Figure-eight loop

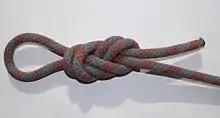
A well-dressed figure-eight follow-through after tightening

Often an additional strangle knot (which is half of a double fisherman's knot) "backup knot" is tied in the tail of the figure 8. This is not required for the knot's integrity during climbing, but could prevent ring-loading failure if belaying from the rope loop (instead of a dedicated belay loop). It also ensures that adequate tail length has been included, and gets excess tail out of the way. If the finish knot is not included, the tail should be 4 to 8 inches long. The tail can also be tucked back into the knot, called a "Yosemite finish" or "Yosemite tuck". This holds the bottom loop open, making the knot easier to untie after falling, but also making it weaker in a ring-loading configuration.